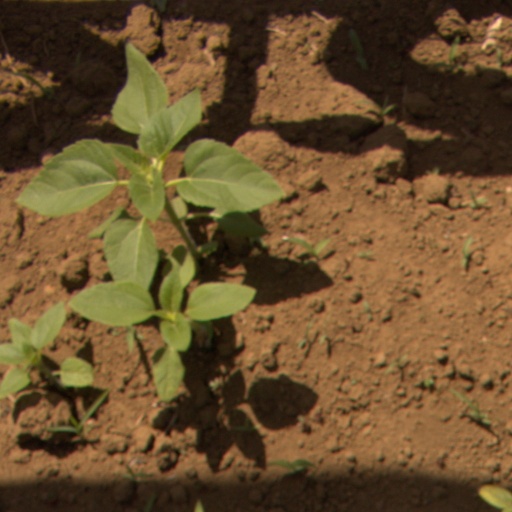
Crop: Jerusalem artichoke